True at First Light

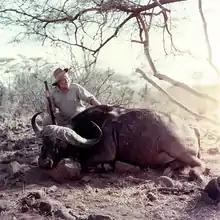
Hemingway with a Cape buffalo in Africa in 1953. The publication of "True at First Light" began to shift critics' emphasis away from the image of the "white man with a gun" in his works.

The blend of travel memoir and fiction opens with the white hunter Philip Percival leaving the safari group to visit his farm, handing control of the camp to Ernest, who is worried about being attacked and robbed, because there are guns, alcohol, and food in the camp. Deputized as an assistant game warden, he makes daily rounds in the game reserve and maintains communication with the local tribes. He is accompanied by two African game scouts, Chungo and Arap Meina and, for a period, the district game warden G.C (Gin Crazed). Other camp members include Keiti, who runs the camp, the safari cook, Mbebia, and two stewards, Nguili and Msembi.